Leyenda de Plata (2014)

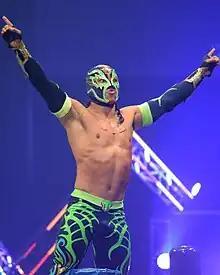
Tournament finalist Titán

The "Leyenda de Plata" (2014) was professional wrestling tournament produced by the Mexican wrestling promotion Consejo Mundial de Lucha Libre (CMLLl; Spanish "World Wrestling Council") that ran from December 20, 2013, over the course of three of CMLL's Friday night shows in Arena México with the finals on January 3, 2014. The annual "Leyenda de Plata" tournament is held in honor of lucha libre legend El Santo and is one of CMLL's most important annual tournaments.